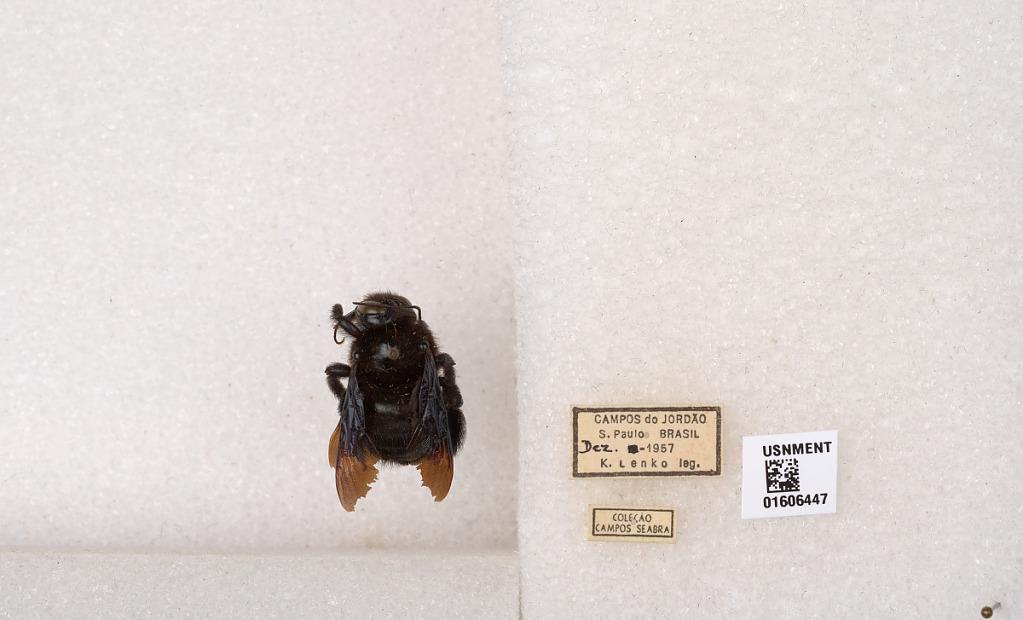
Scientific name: Xylocopa (Dasyxylocopa) bimaculata Friese
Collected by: K. Lenko
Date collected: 1957-12-1
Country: Brazil
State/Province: Sao Paulo
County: Campos do Jordao
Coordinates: -22.7389, -45.5873